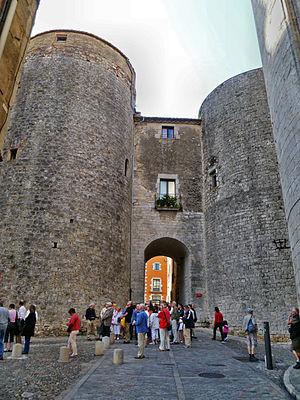
Gérone est une ville située dans le nord-est de l'Espagne en Catalogne. Elle est la capitale de la province de Gérone ainsi que de la comarque du Gironès.